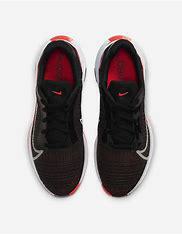
Brand: Nike
Model: Zoomx Superrep Surge